Listen Lester (film)

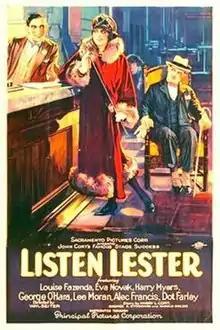
theatrical poster

Listen Lester is a 1924 black-and-white silent film drama/comedy film directed by William A. Seiter, with a screen adaptation by Lewis Milestone and William A. Seiter, based upon the 1918 stage play of the same name. Released by Universal Pictures on May 20, 1924, the film stars Louise Fazenda and Harry Myers.